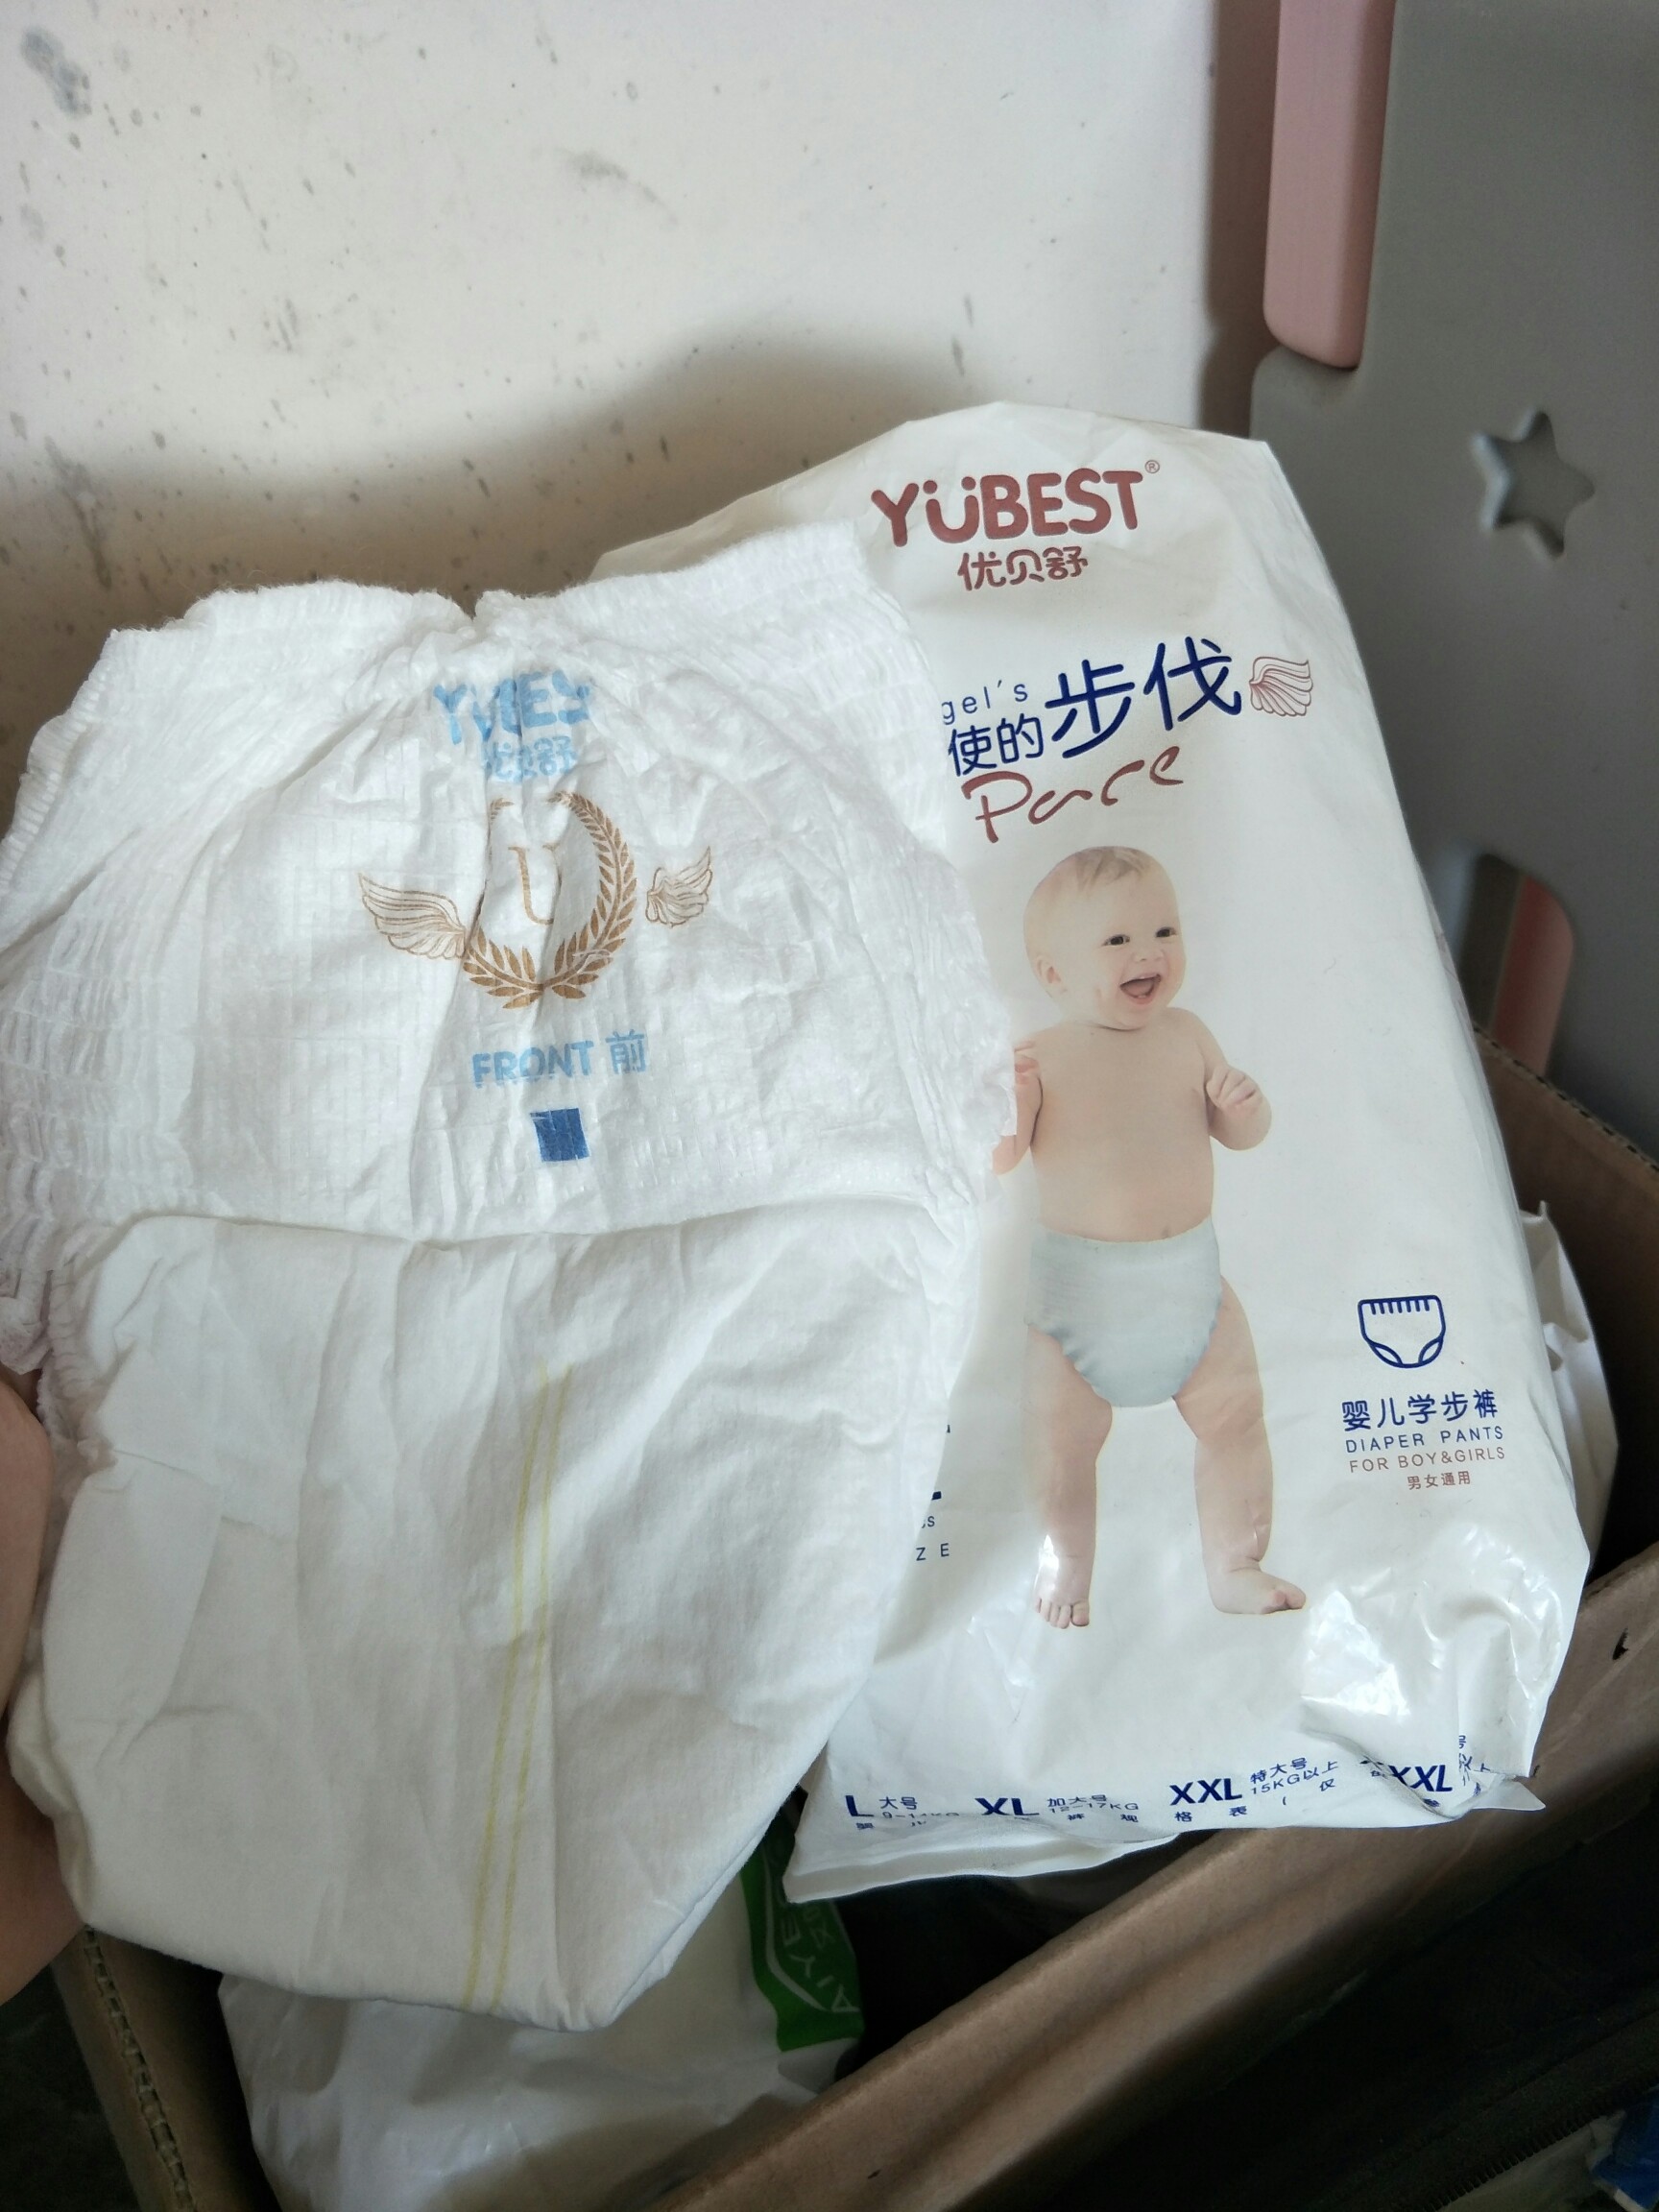
Label: trash